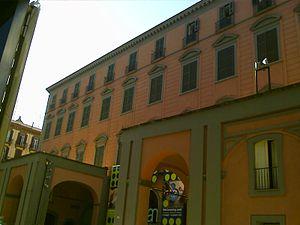
Le Palais des Arts de Naples est un musée de la ville de Naples situé dans le palais Carafa di Roccella de la Via dei Mille. Il accueille des expositions d'art contemporain sous toutes ses formes.